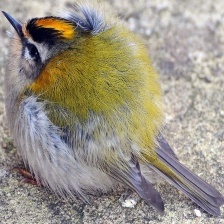
Species: COMMON FIRECREST
Scientific name: REGULUS IGNICAPILLA